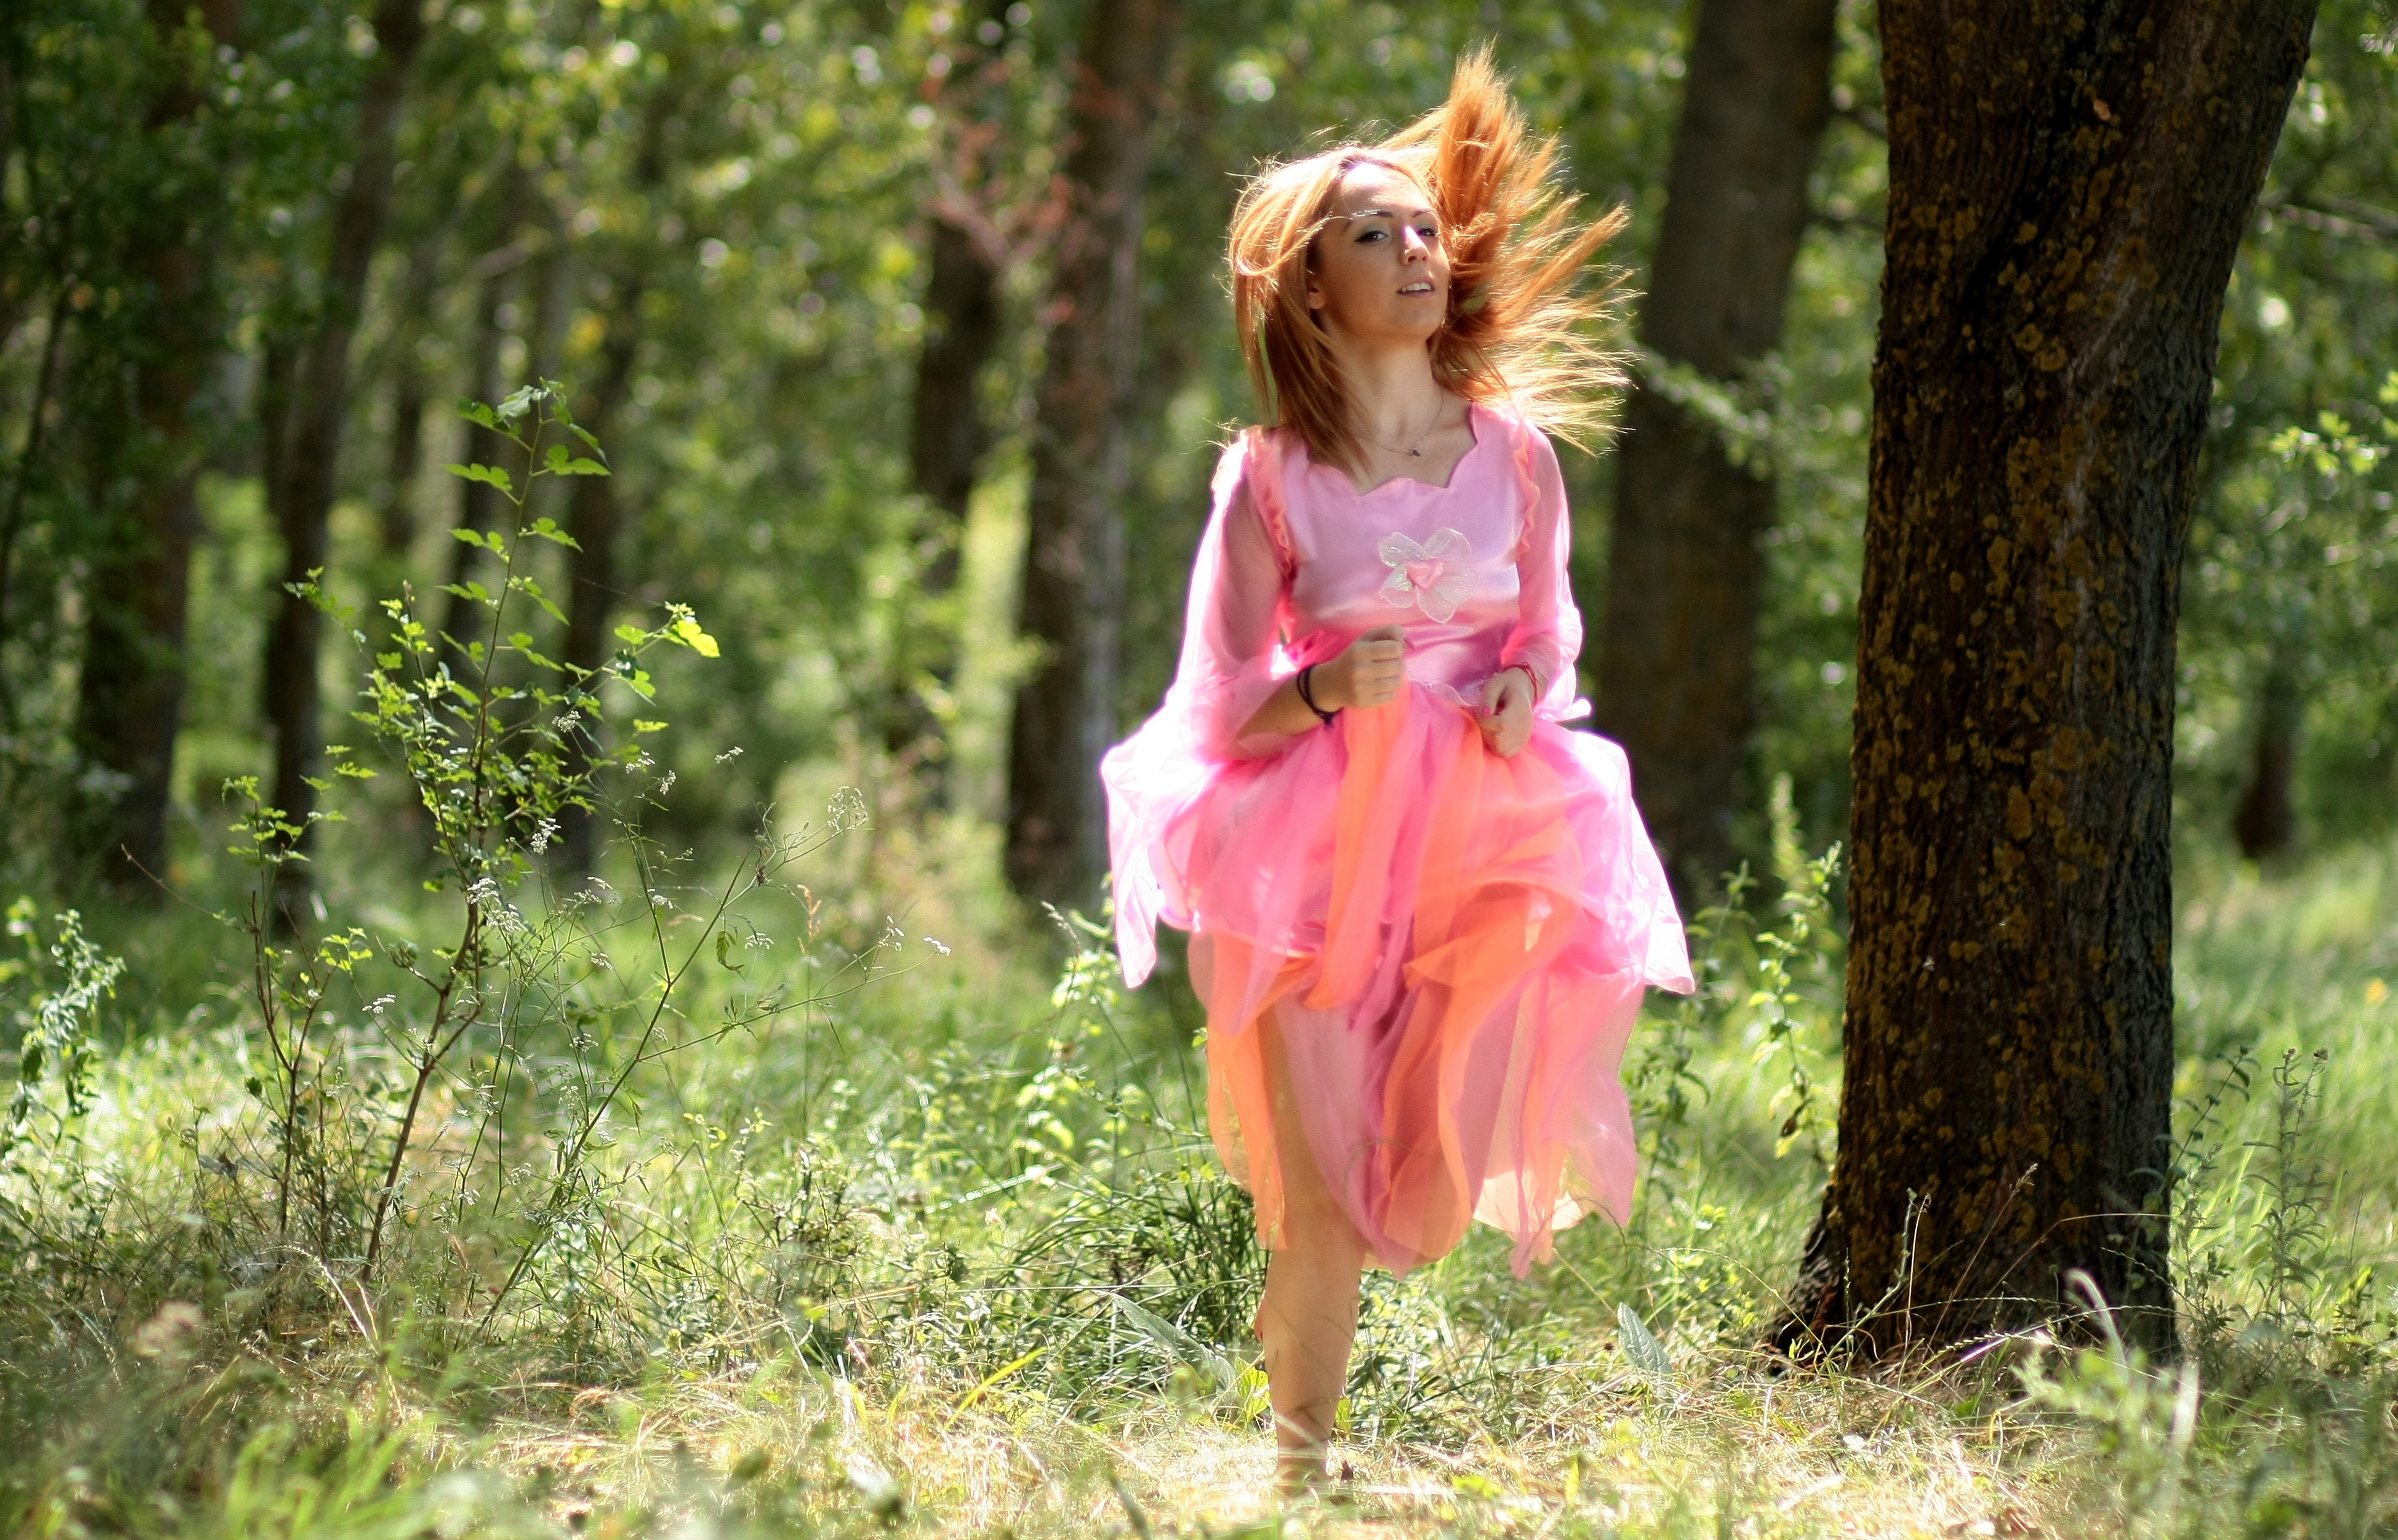
forest, grass, girl, meadow, flower, run, spring, autumn, child, clothing, pink, blonde, season, dress, beauty, woodland, fairy